Parc naturel régional de la Martinique

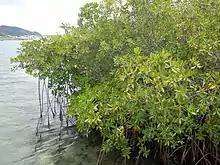
Small mangrove on Îlet Duprey

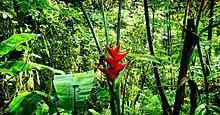
Martinique forest

Salt tolerant trees, known as mangroves, grow in the island's tidal zone. The ecosystem covers to , the largest areas being located in the bay of Fort-de-France (on the Caribbean coast to the west) for about and to the east, in the bay of Galion (commune of La Trinité). They grow in a pattern similar to Guadeloupe's mangroves, in three zones: red mangrove growing closest to the sea, then black mangrove and finally white and grey, most inland. It provides a home for snowy egrets, green herons and little blue herons.